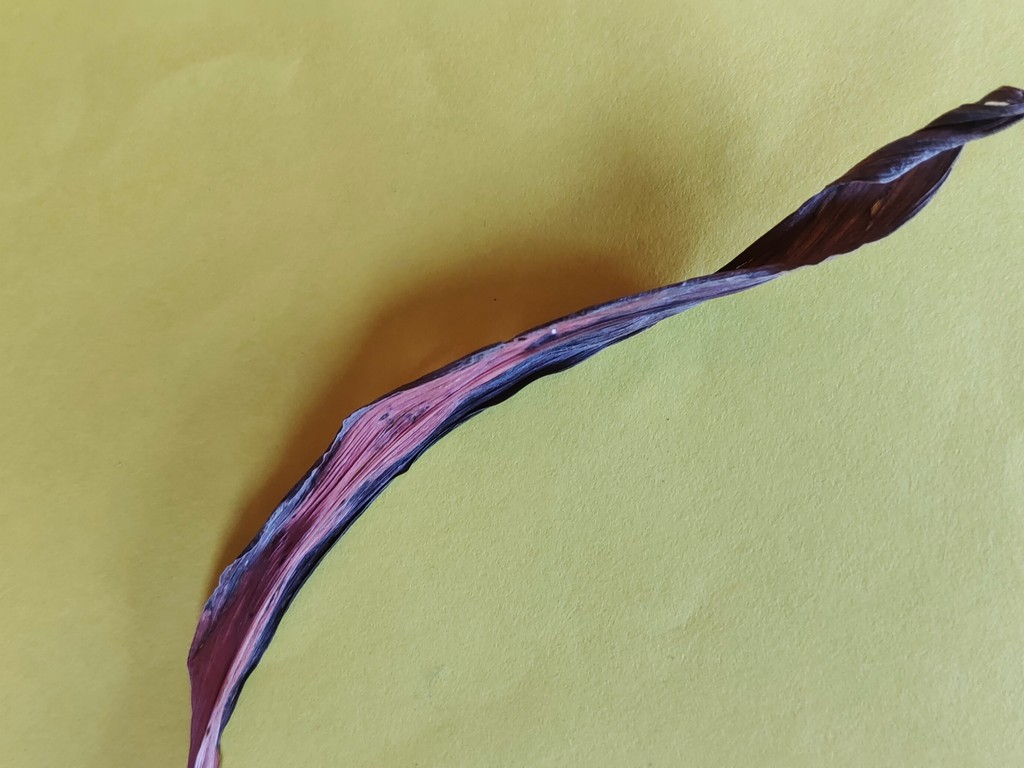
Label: Dried